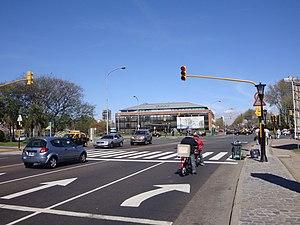
Alicia Moreau de Justo, née le 11 octobre 1885 à Londres et morte le 12 mai 1986 à Buenos Aires, est une médecin et femme politique argentine, figure majeure du féminisme et du socialisme dans son pays.